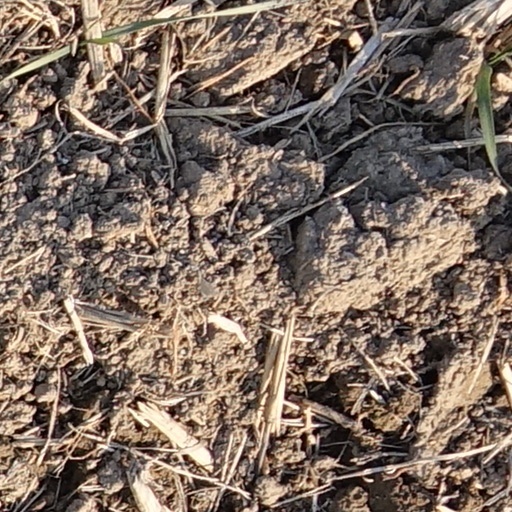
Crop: wheat